Apollo 11 anniversaries

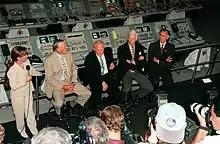
Aldrin and Armstrong at a press conference in Mission Control for the anniversary

On the 30th anniversary in 1999, Vice-President Al Gore awarded the astronauts with the Langley Gold Medal for aviation. This was the twenty-second time the award had been given out. The ceremony was held at the National Air and Space Museum. On receiving the medal, Armstrong said, "We the Apollo 11 crew are enormously appreciative of being asked to receive this Langley Medal and we do so on behalf of all the men and women of the Apollo program."